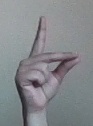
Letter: ta